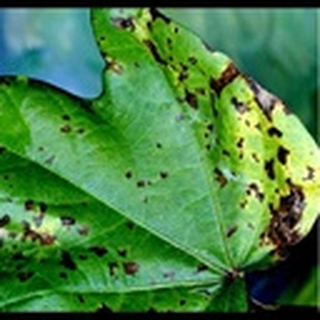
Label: cotton_bacterial_blight